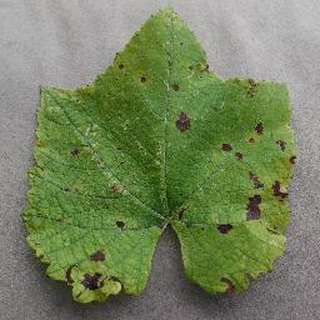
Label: grape_leaf_blight